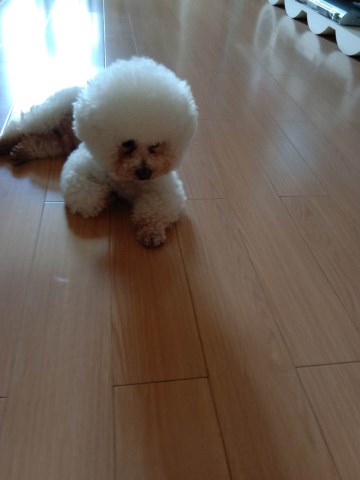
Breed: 3083-n000117-Bichon_Frise